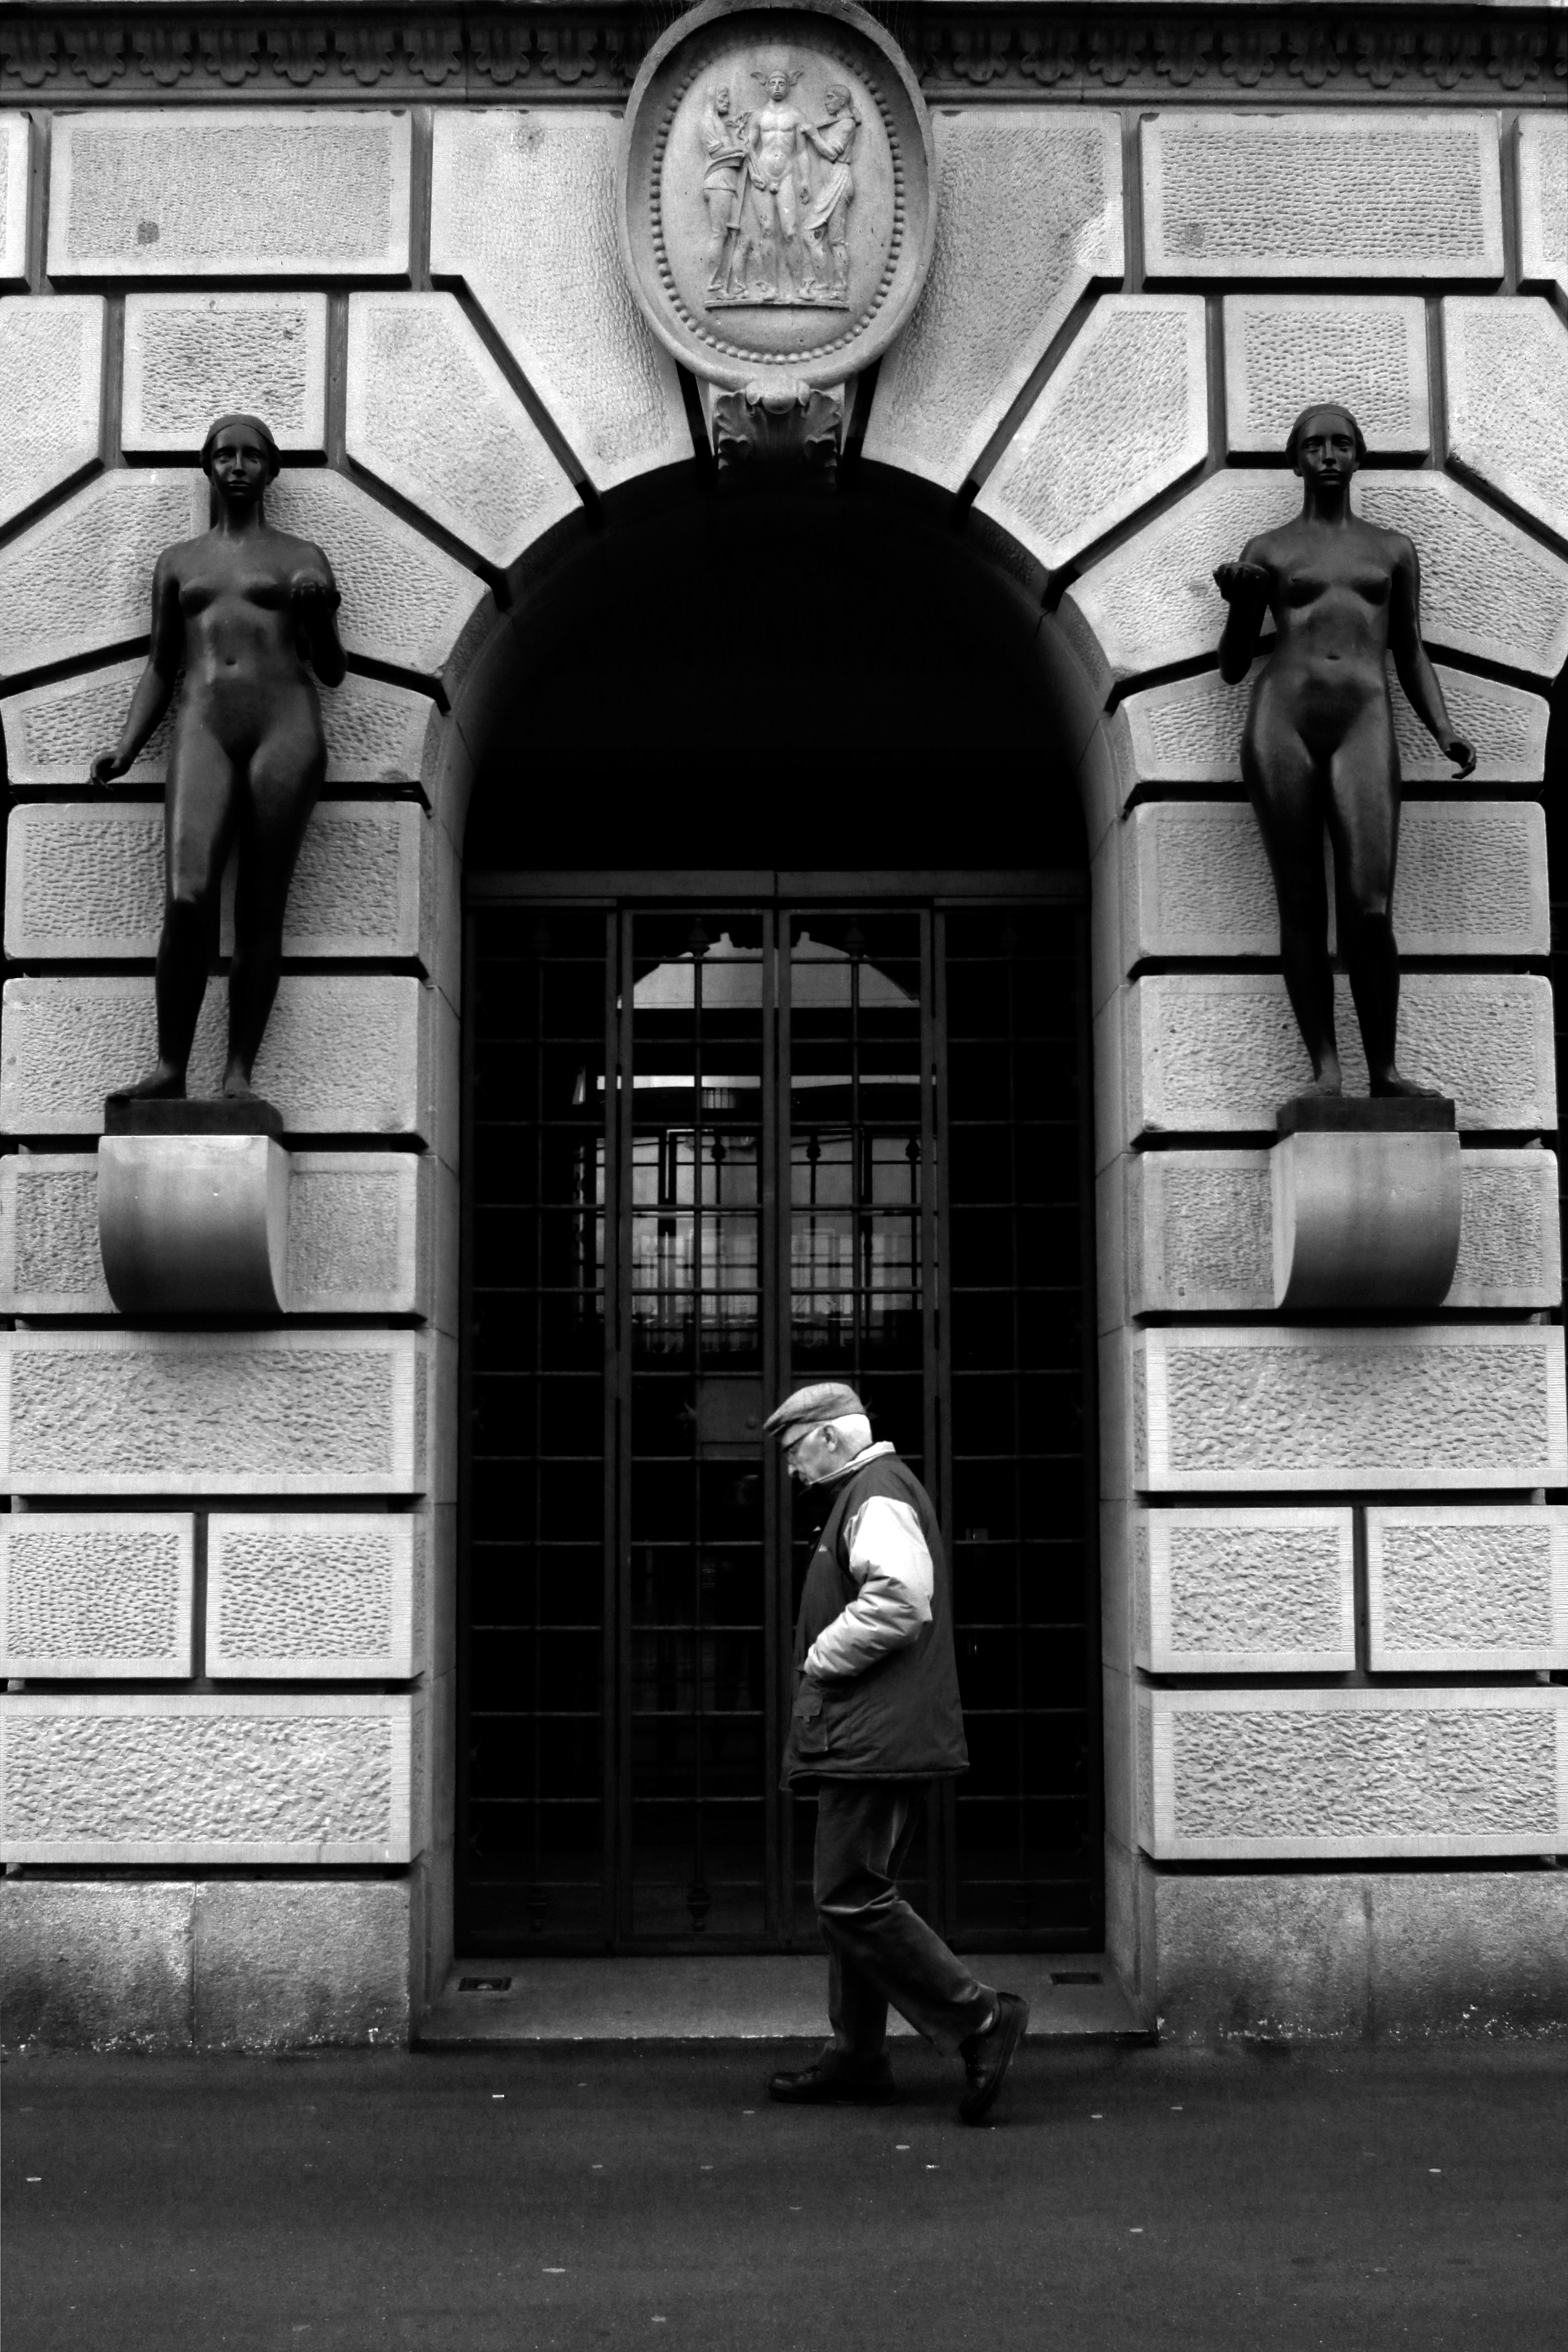
black and white, road, white, street, photography, statue, color, black, monochrome, bw, blackandwhite, blackwhite, infrastructure, photograph, alemania, allemagne, suisse, schweiz, sw, schwarzweiss, zurich, schwarzweis, image, germania, schwarzweissfotografie, schwarzweisfotografie, schiz, monochrome photography, film noir